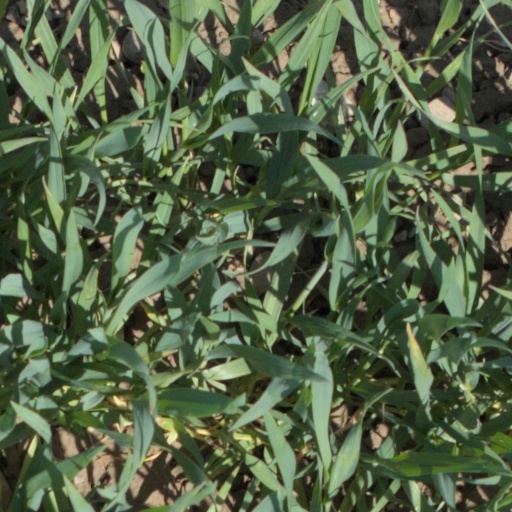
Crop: wheat